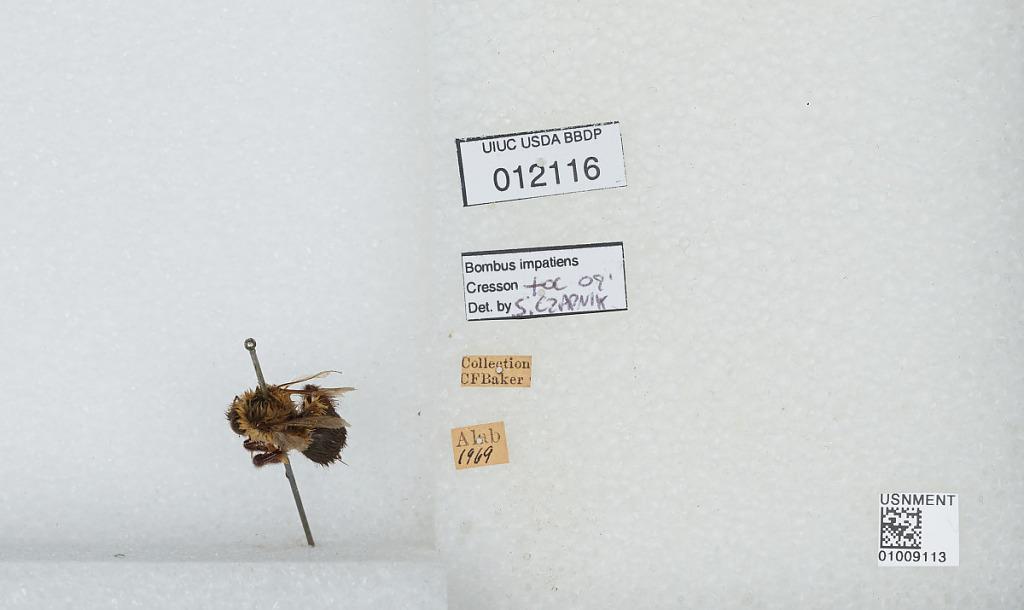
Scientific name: Bombus (Pyrobombus) impatiens Cresson
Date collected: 1969--
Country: United States
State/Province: Alabama
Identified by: Czarnik, S.